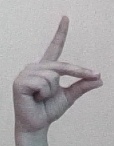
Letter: ta